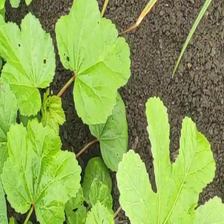
Weed species: Little_Mallow(Malva parviflora)